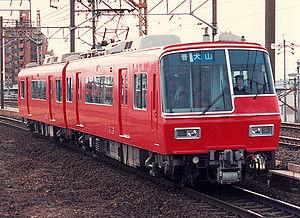
La Nagoya Railroad Co., Ltd., communément appelée Meitetsu, est une entreprise privée qui gère des lignes ferroviaires dans les préfectures d'Aichi et de Gifu au Japon. Son siège social est à Nagoya.